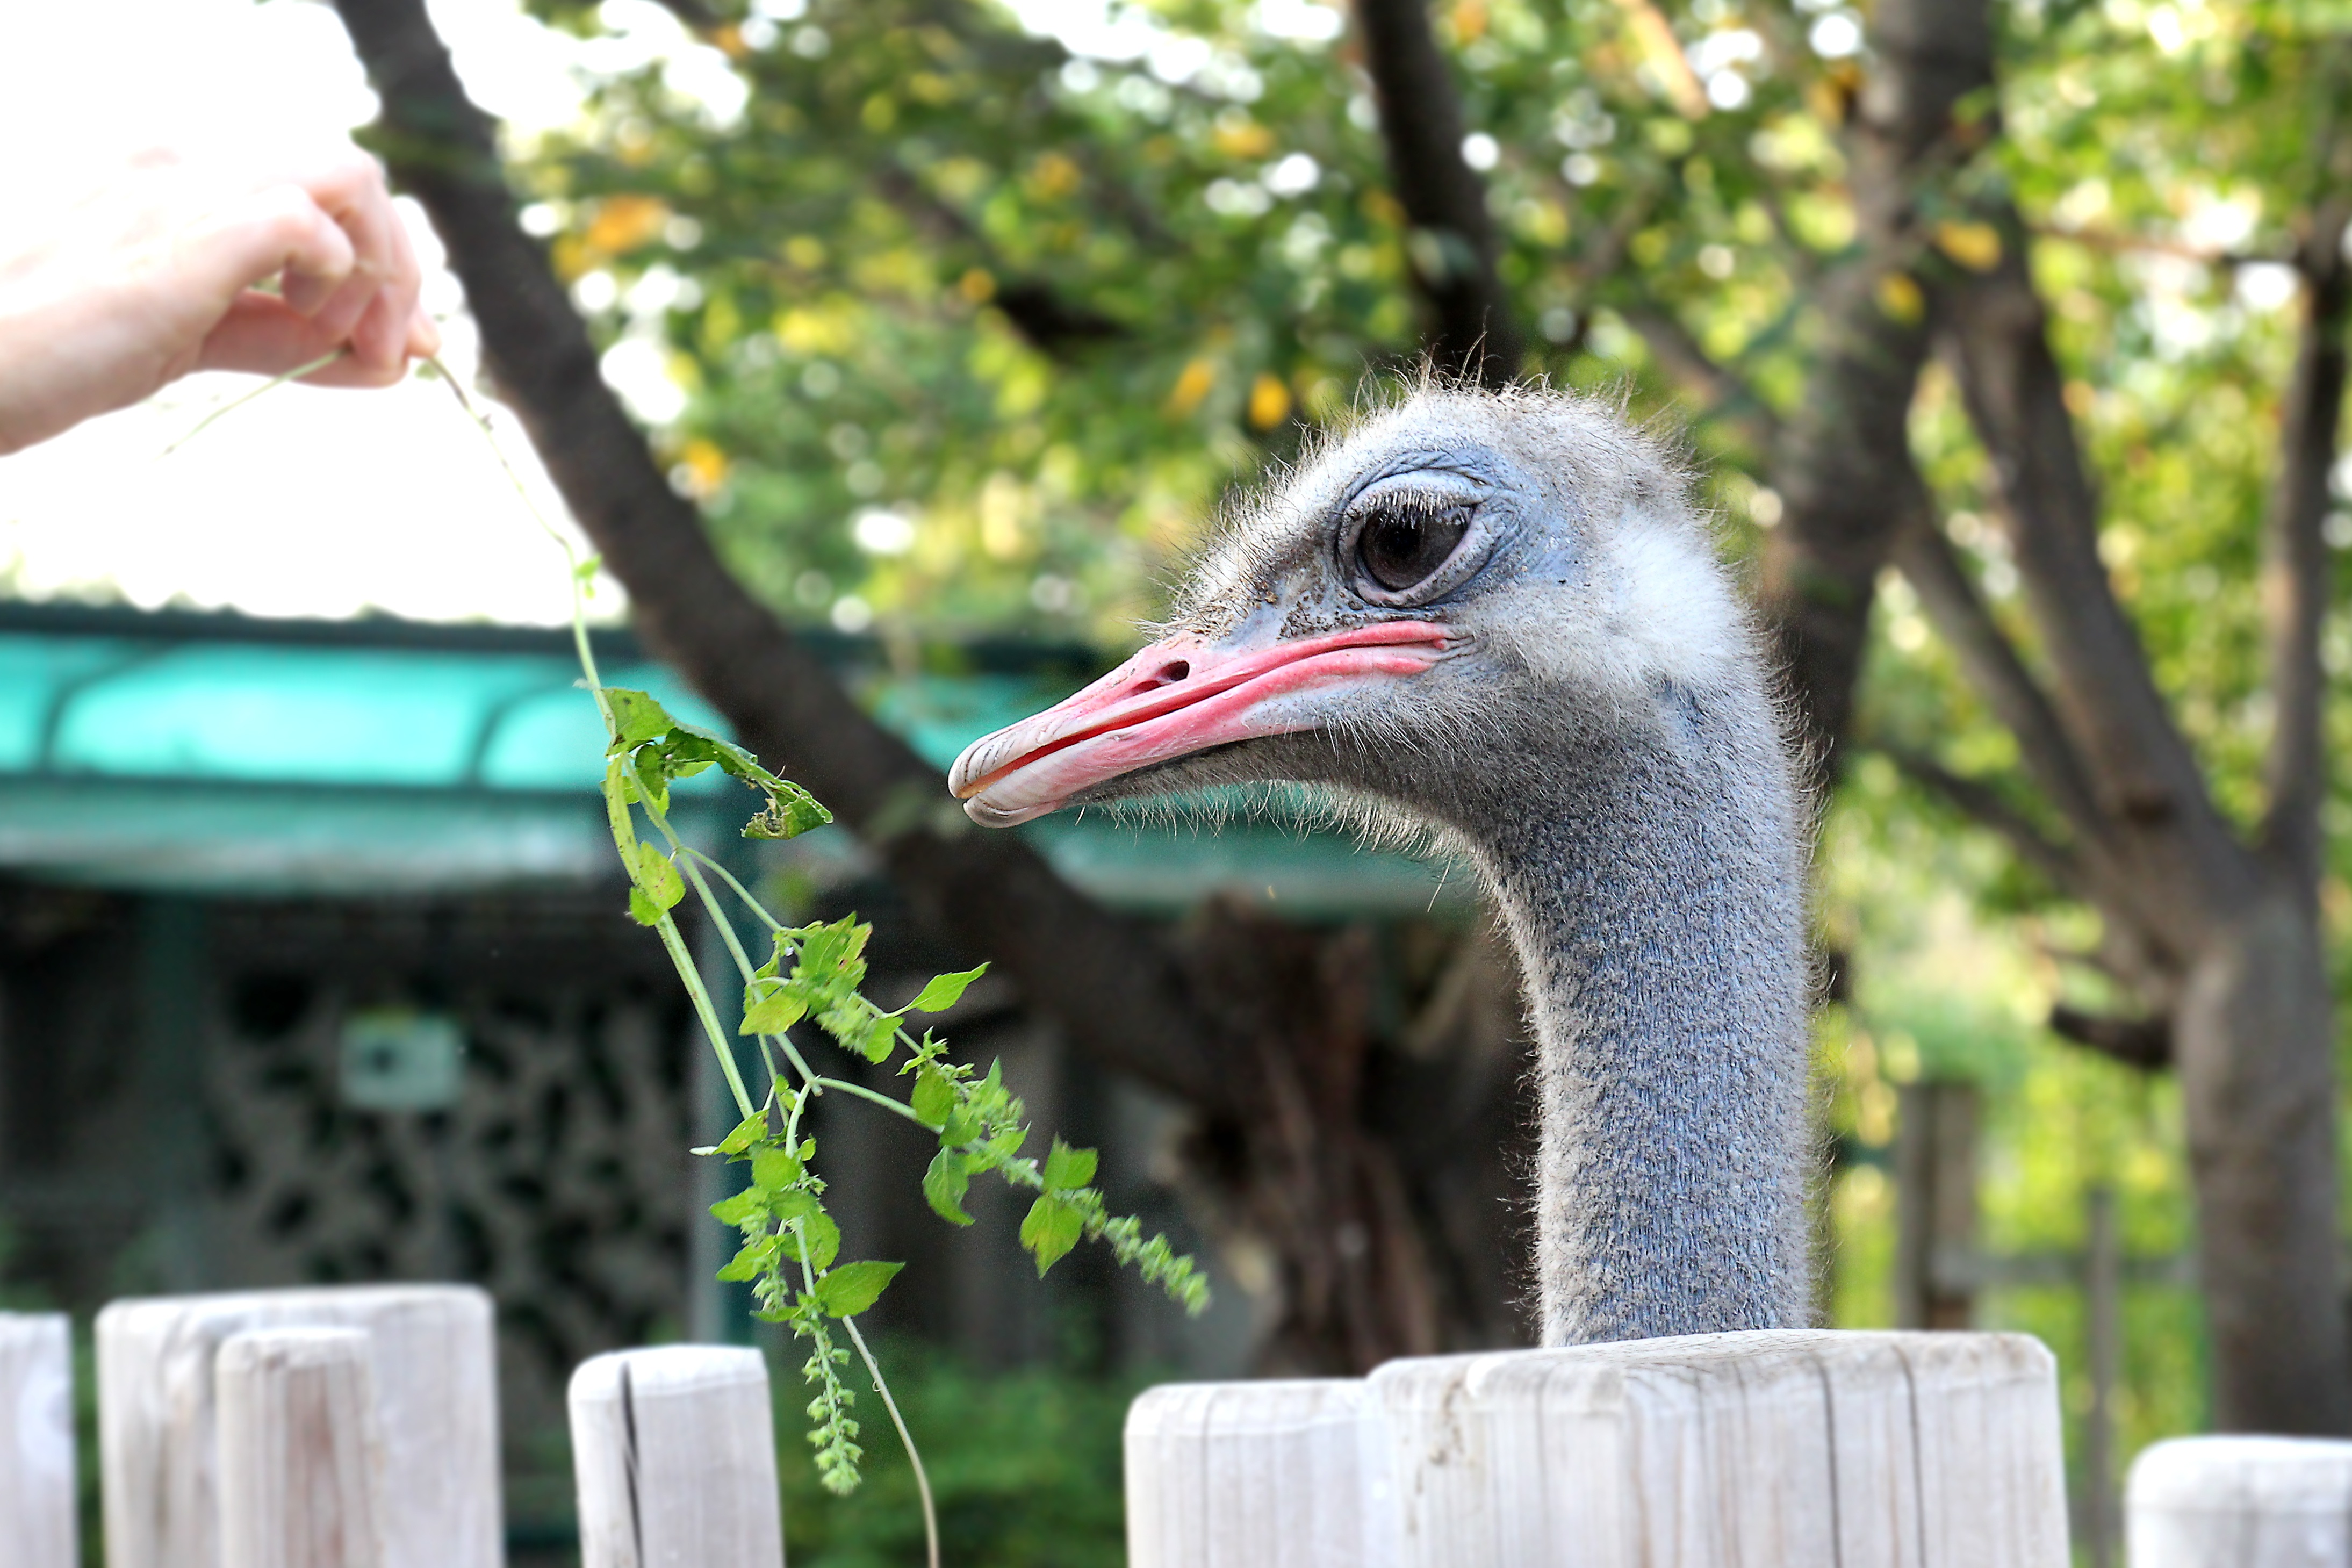
nature, bird, animal, wildlife, wild, zoo, beak, park, ostrich, avian, fauna, neck, eye, head, ratite, flightless bird, flightless